Drew Carey's Improv-A-Ganza

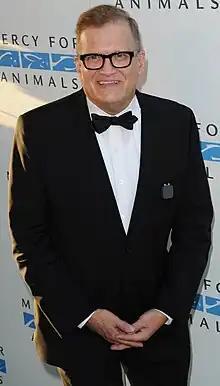
Drew Carey, host of the series and one of its performers

Similar to "Whose Line Is It Anyway?" and "Drew Carey's Green Screen Show", the program features the performers acting in improvisational comedy sketches in front of a live audience using suggestions and participation from the live studio audience viewers. Many American "Whose Line" alumni return for this show. Each episode consists of three or four improv games, each one introduced by a different cast member, with each game taking up an entire segment. Unlike "Whose Line", the series is filmed at the MGM Grand Las Vegas in Paradise, Nevada. Carey himself is a performer and takes part in games with the other cast members.